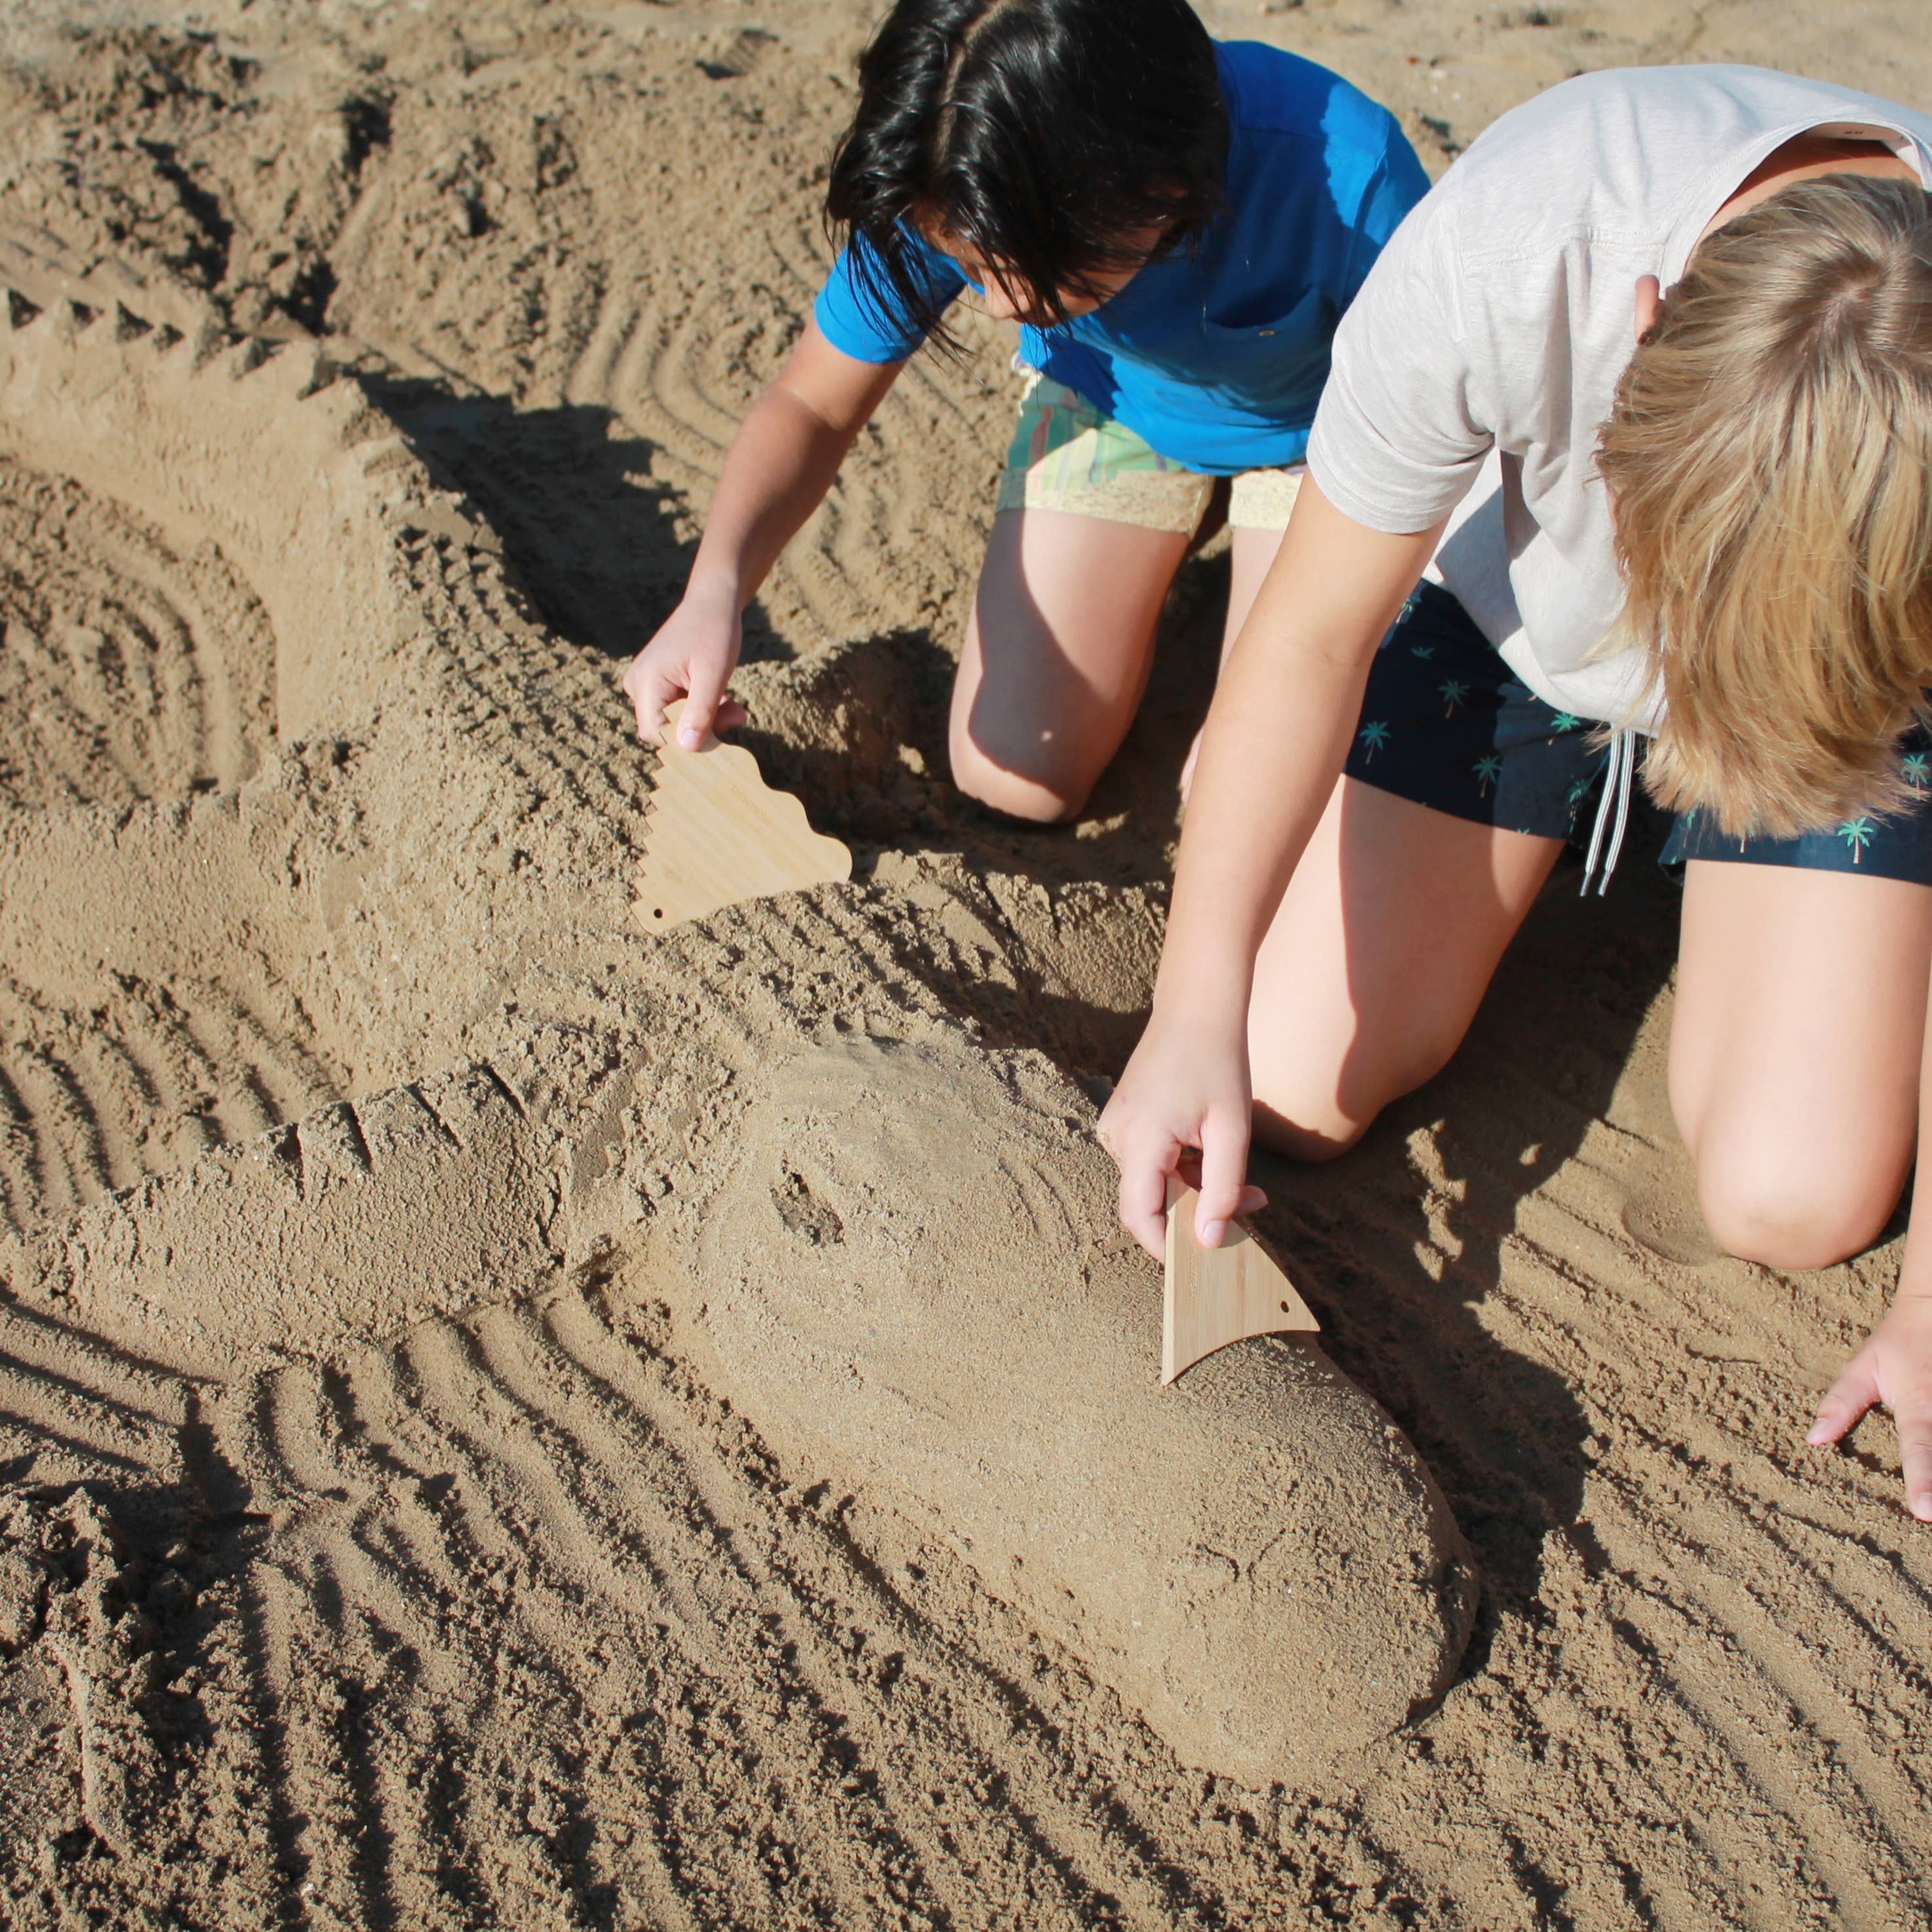
Huckleberry Sand Tools
Every day can be a day at the beach with Huckleberry Sand Tools! Featuring a brush, smoothing tool, and triangle rake all made of sturdy and stylish bamboo, your little sand sculptor will be able to create anything they can imagine! And a portion of Huckleberry sales goes to the Children and Nature Network so you’re doing good too. Make waves with Huckleberry Sand Tools! The world is your beach with Huckleberry Sand Tools. Scuplt the ultimate sandcastles and creations with the bamboo brush, smoothing tool, and triangle rake! Make the sand your canvas! Is there anything your little one loves more than playing with sand? Help them take their favorite hobby to the next level with Huckleberry Sand Tools! Huckleberry Sand Tools aren’t your average plastic beach toys. The brush, smoother, and triangle rake are made from bamboo that provides durability and a classic look. All your child’s sandcastle dreams can come true with Huckleberry Sand Tools!
Brand: Mairzy Doats
Category: Toys & Games > Toys > Beach & Sand Toys > Sand Castle Molds